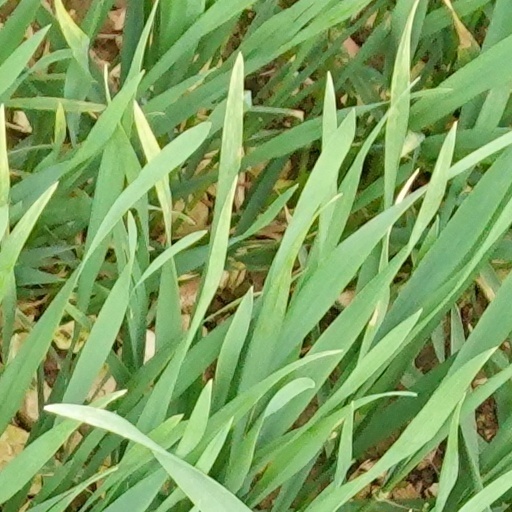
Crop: wheat